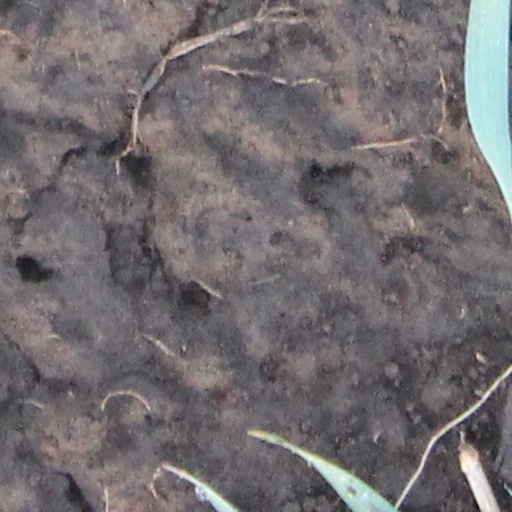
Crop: wheat